Lucio Fabbri

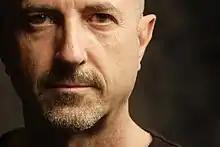
Lucio Fabbri in 2007

Lucio Fabbri (born 25 March 1955) is an Italian composer, conductor, arranger, producer and multi-instrumentalist.